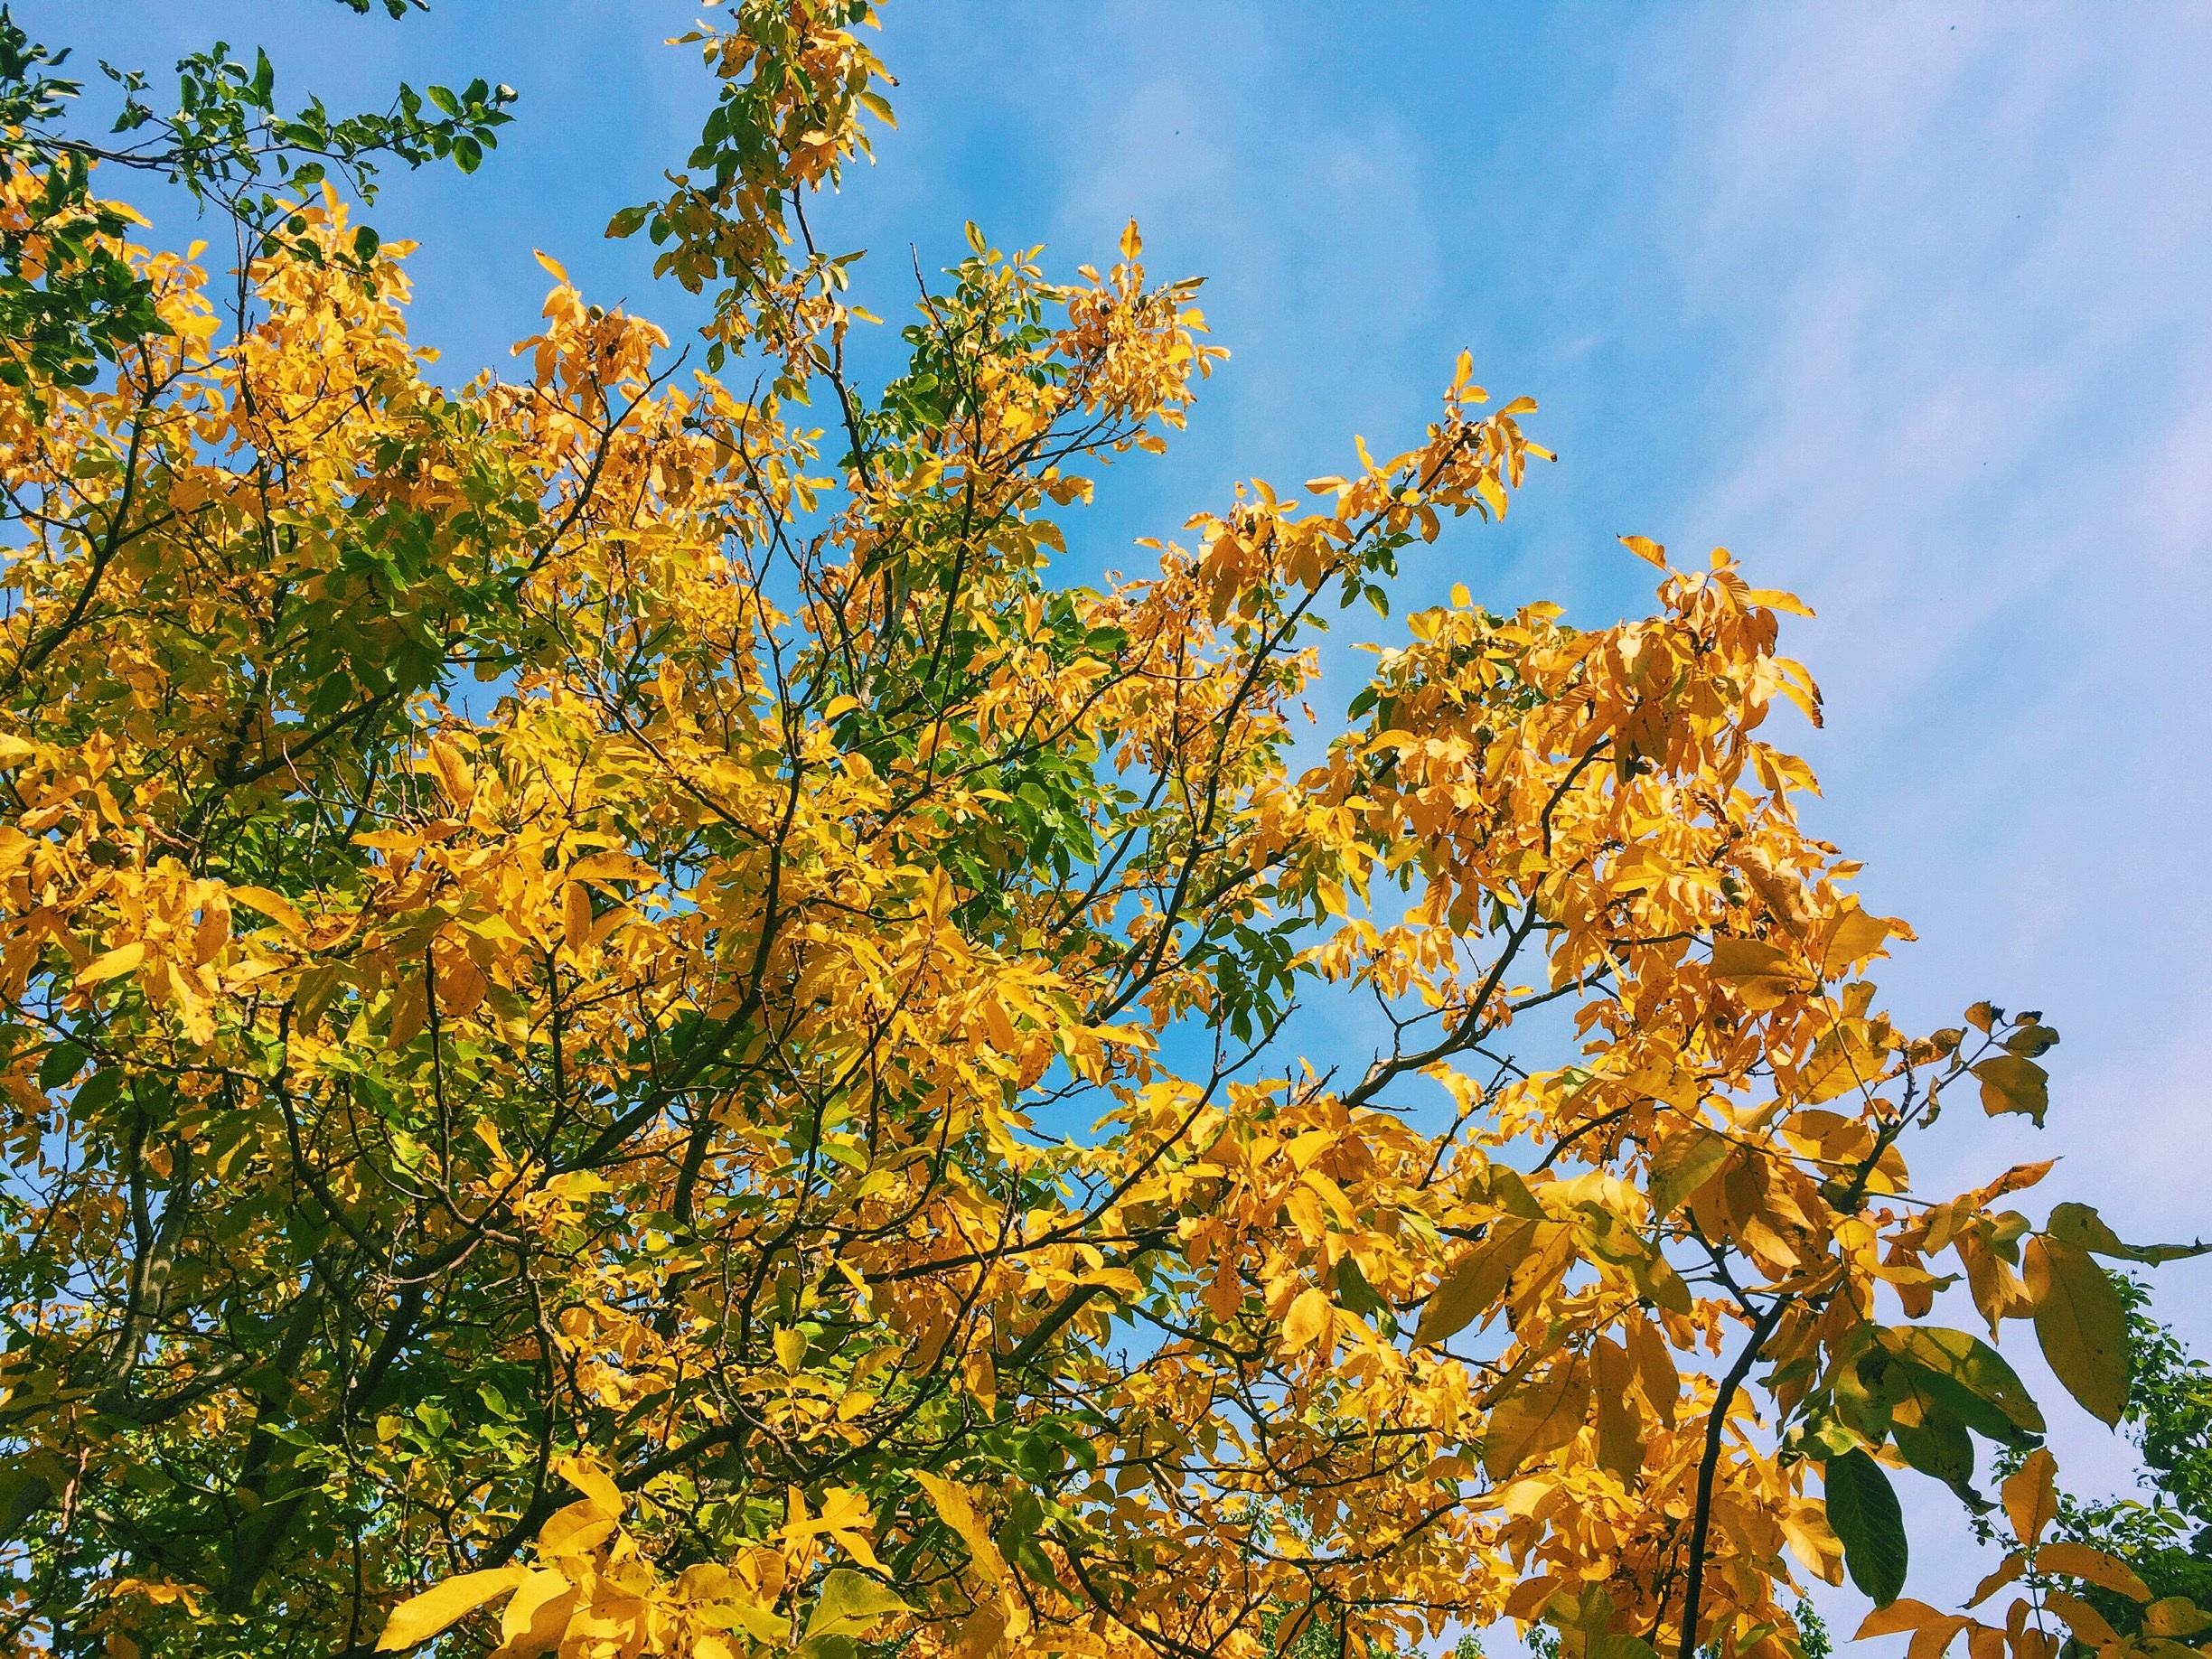
landscape, tree, nature, branch, plant, sky, sunlight, leaf, flower, autumn, botany, yellow, season, trees, leaves, shrub, deciduous, autumn leaves, ecosystem, golden autumn, living nature, yellow autumn leaves, flowering plant, woody plant, land plant